Thin-layer chromatography

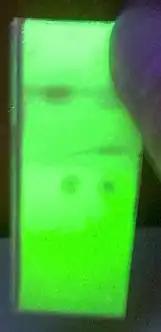
TLC plate visualised with UV-light

TLC plates are usually commercially available, with standard particle size ranges to improve reproducibility. They are prepared by mixing the adsorbent, such as silica gel, with a small amount of inert binder like calcium sulfate (gypsum) and water. This mixture is spread as a thick slurry on an unreactive carrier sheet, usually glass, thick aluminum foil, or plastic. The resultant plate is dried and "activated" by heating in an oven for thirty minutes at 110 °C. The thickness of the absorbent layer is typically around 0.1–0.25 mm for analytical purposes and around 0.5–2.0 mm for preparative TLC. Other adsorbent coatings include aluminium oxide (alumina), or cellulose.